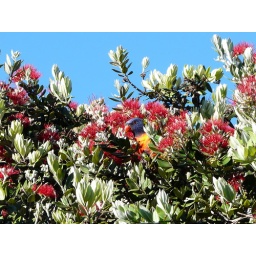
Lorikeets eat the blossoms in a tree near my morning bus stop